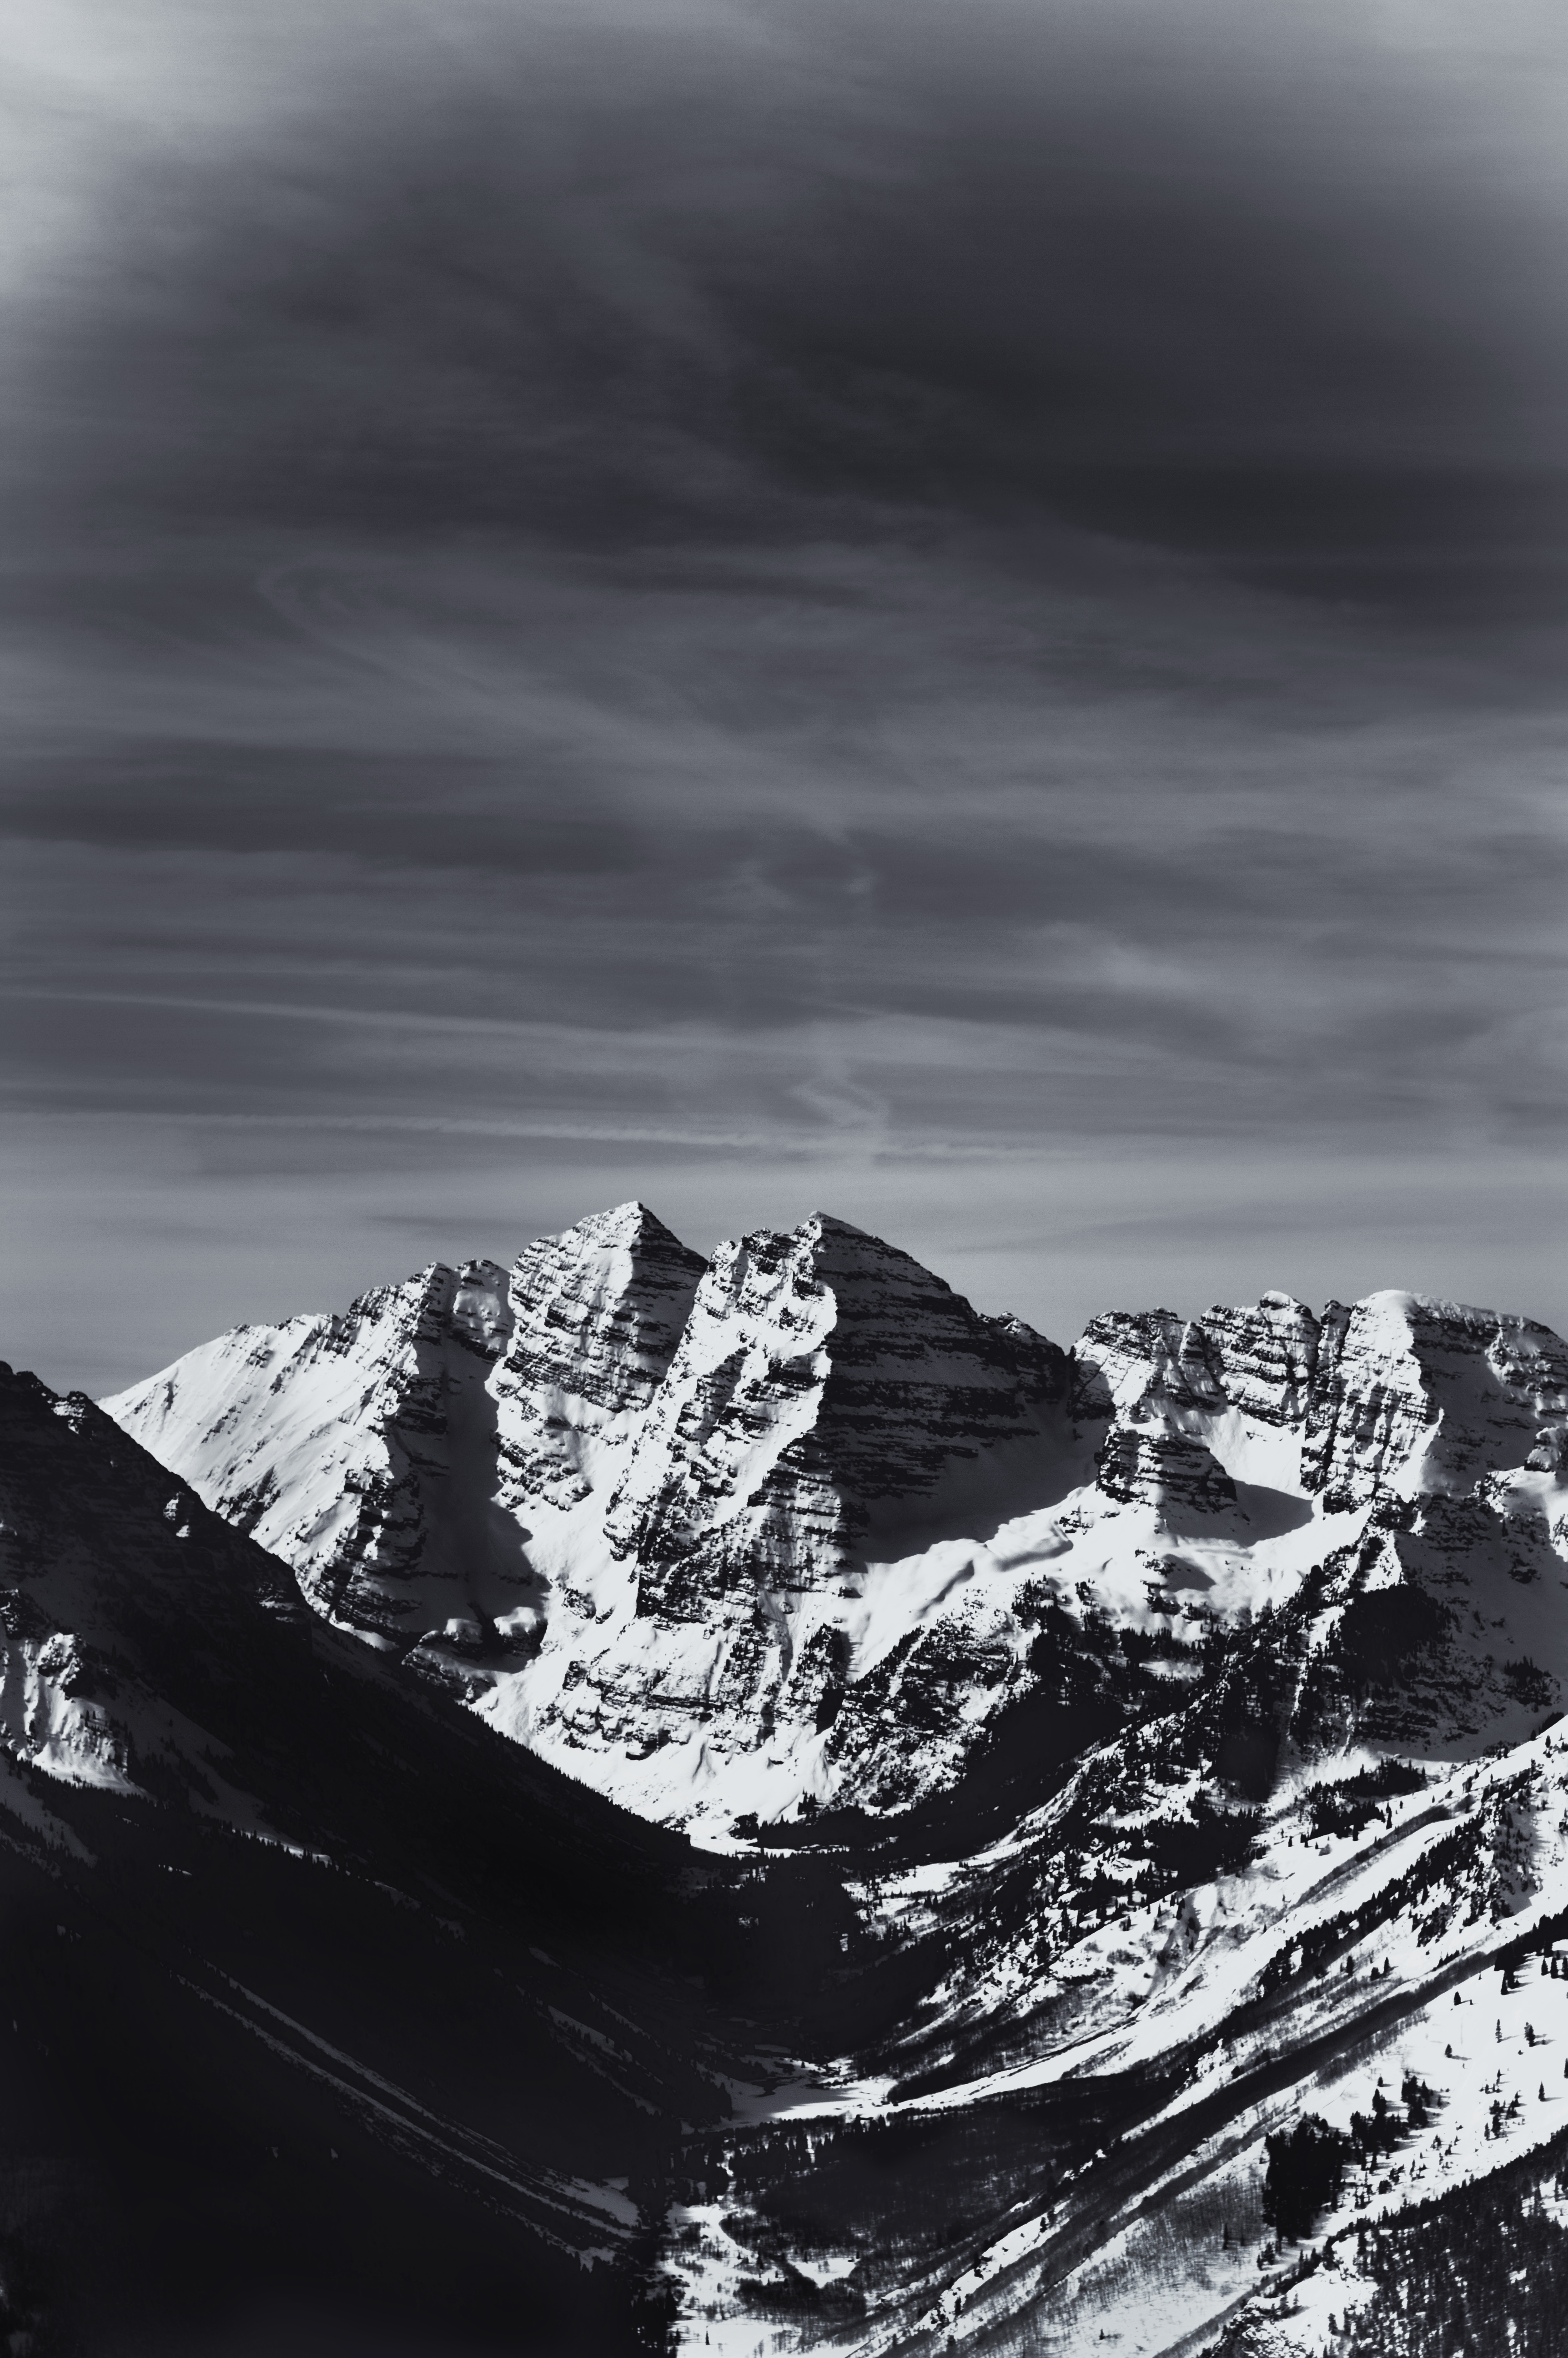
nature, mountain, snow, winter, cloud, black and white, wave, mountain range, weather, monochrome, landform, monochrome photography, atmospheric phenomenon, mountainous landforms, geological phenomenon